Marine Aircraft Group 24

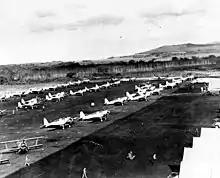
Long rows of planes being secured after the days flights, dot the entire length and breadth of the now fully completed runway #11

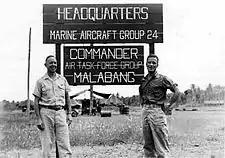
Col Warren E. Sweetser, Jr., left, commanded MAG-24 in June 1945. His executive officer, LtCol John H. Earle, Jr., is on the right

MAG-24 was activated along with Marine Aircraft Group 23 (MAG-23) at Marine Corps Air Station Ewa on 1 March 1942 and attached to the 2nd Marine Aircraft Wing (2d MAW) (which had only been activated in Jan 1941). MCAS Ewa was located on southwest Oahu and adjacent Naval Air Station Barbers Point. The intended use of MAG-24 was to "fill the need of dive-bombers in combat areas." MAG-24 was first commanded by Maj I.L. Kimes and consisted of only two squadrons (VMF-211 and VMF-212) mostly on paper. Both MAG-24 and MAG-23 struggled along without aircraft for several months as almost all available assets were diverted to Midway or elsewhere. The only aircraft available to both MAGs were a few overhauled SBD-1s and SBD-2s which were, according to LtCol Claude Larkin: "no good but gave us something to fly." The activation of MAG-24 and MAG-23 were the result of a major organizational overhaul of Marine Aviation which included the activation of MAG-11, 12, and 14 at Camp Kearny, California, MAG-13 in San Diego, and MAG-22 at Midway.